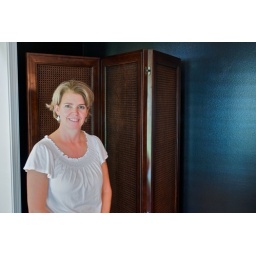
Kiki Clark in her dramatic black dining room. A folding wood screen softens the corner and adds interest.